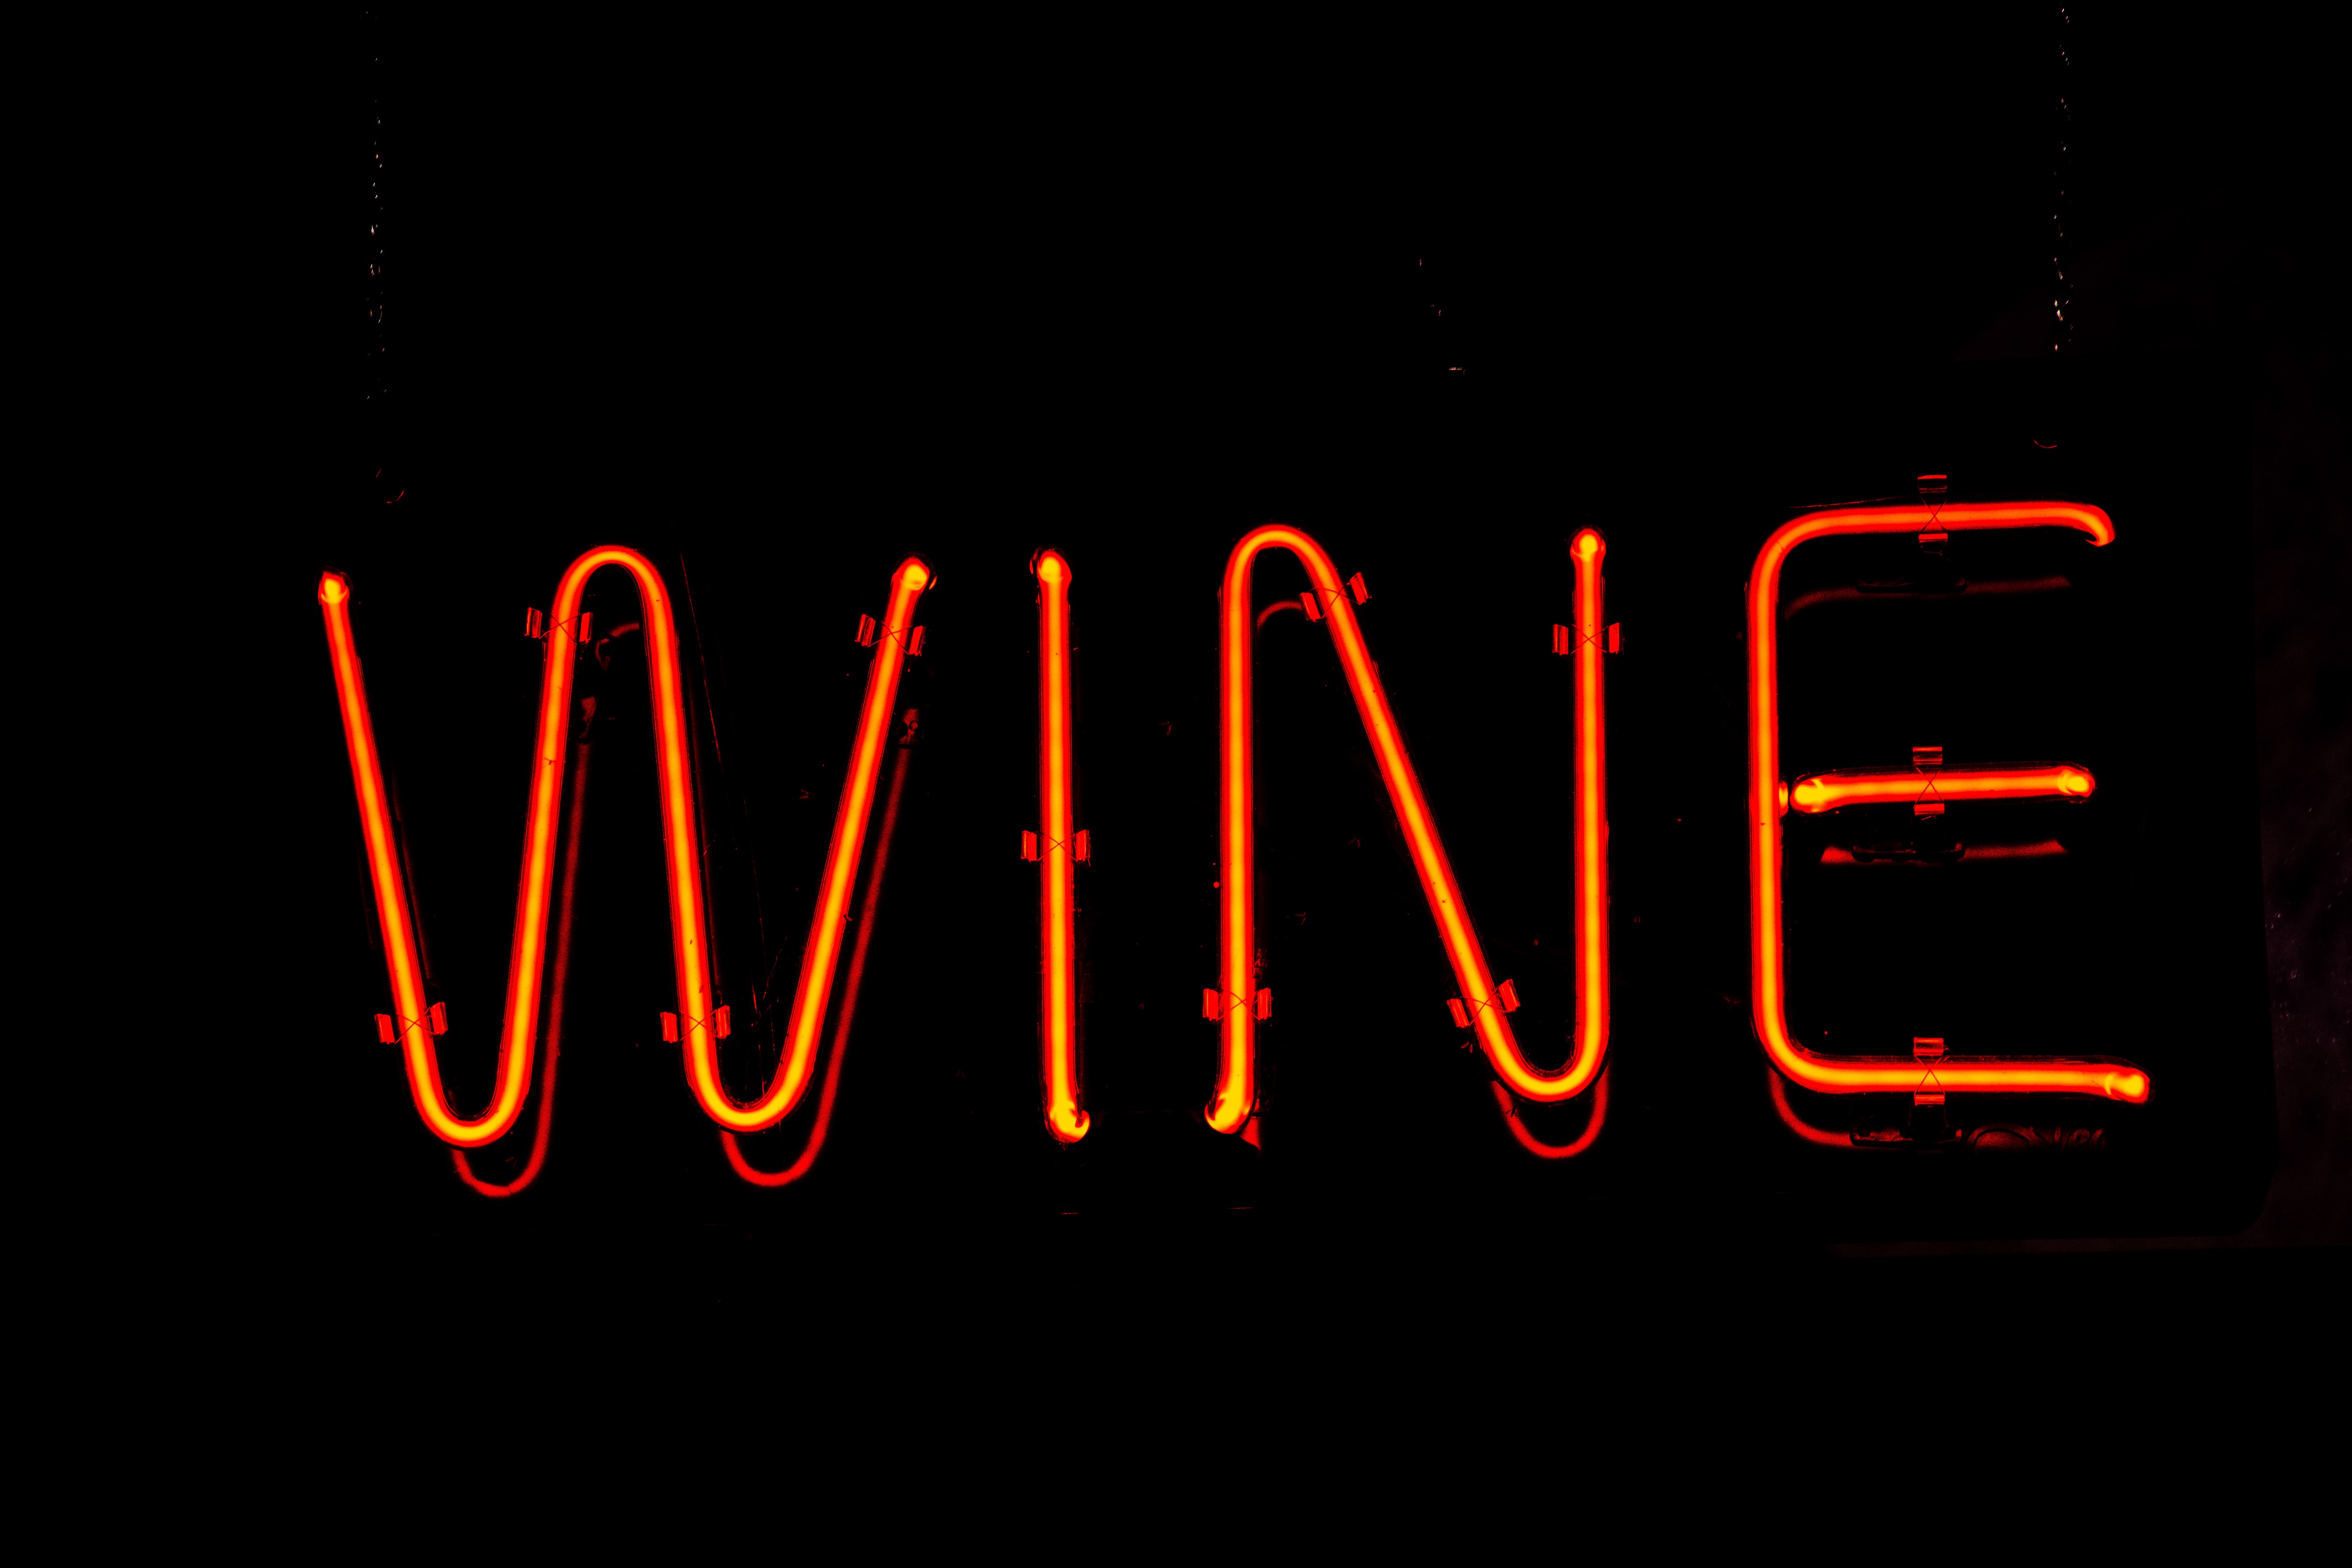
text, font, black, orange, neon, line, graphic design, neon sign, graphics, darkness, electronic signage, signage, logo, brand